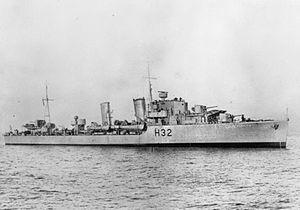
La Classe G et H est un groupe de 18 destroyers de la Royal Navy lancée entre 1935 et 1939. Six d'entre eux, initialement commandés par la Marine brésilienne ont été réquisitionnés par la Royal Navy au déclenchement de la Seconde Guerre mondiale